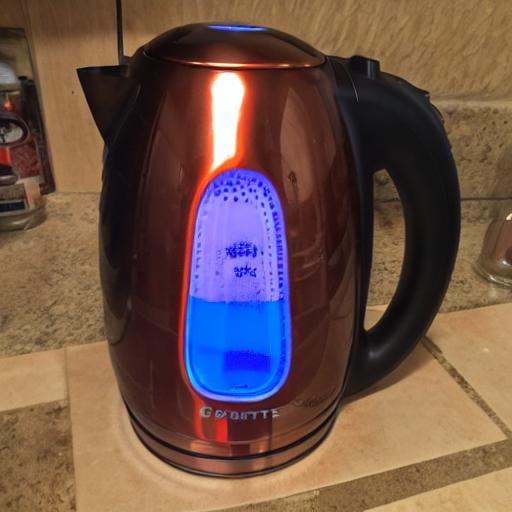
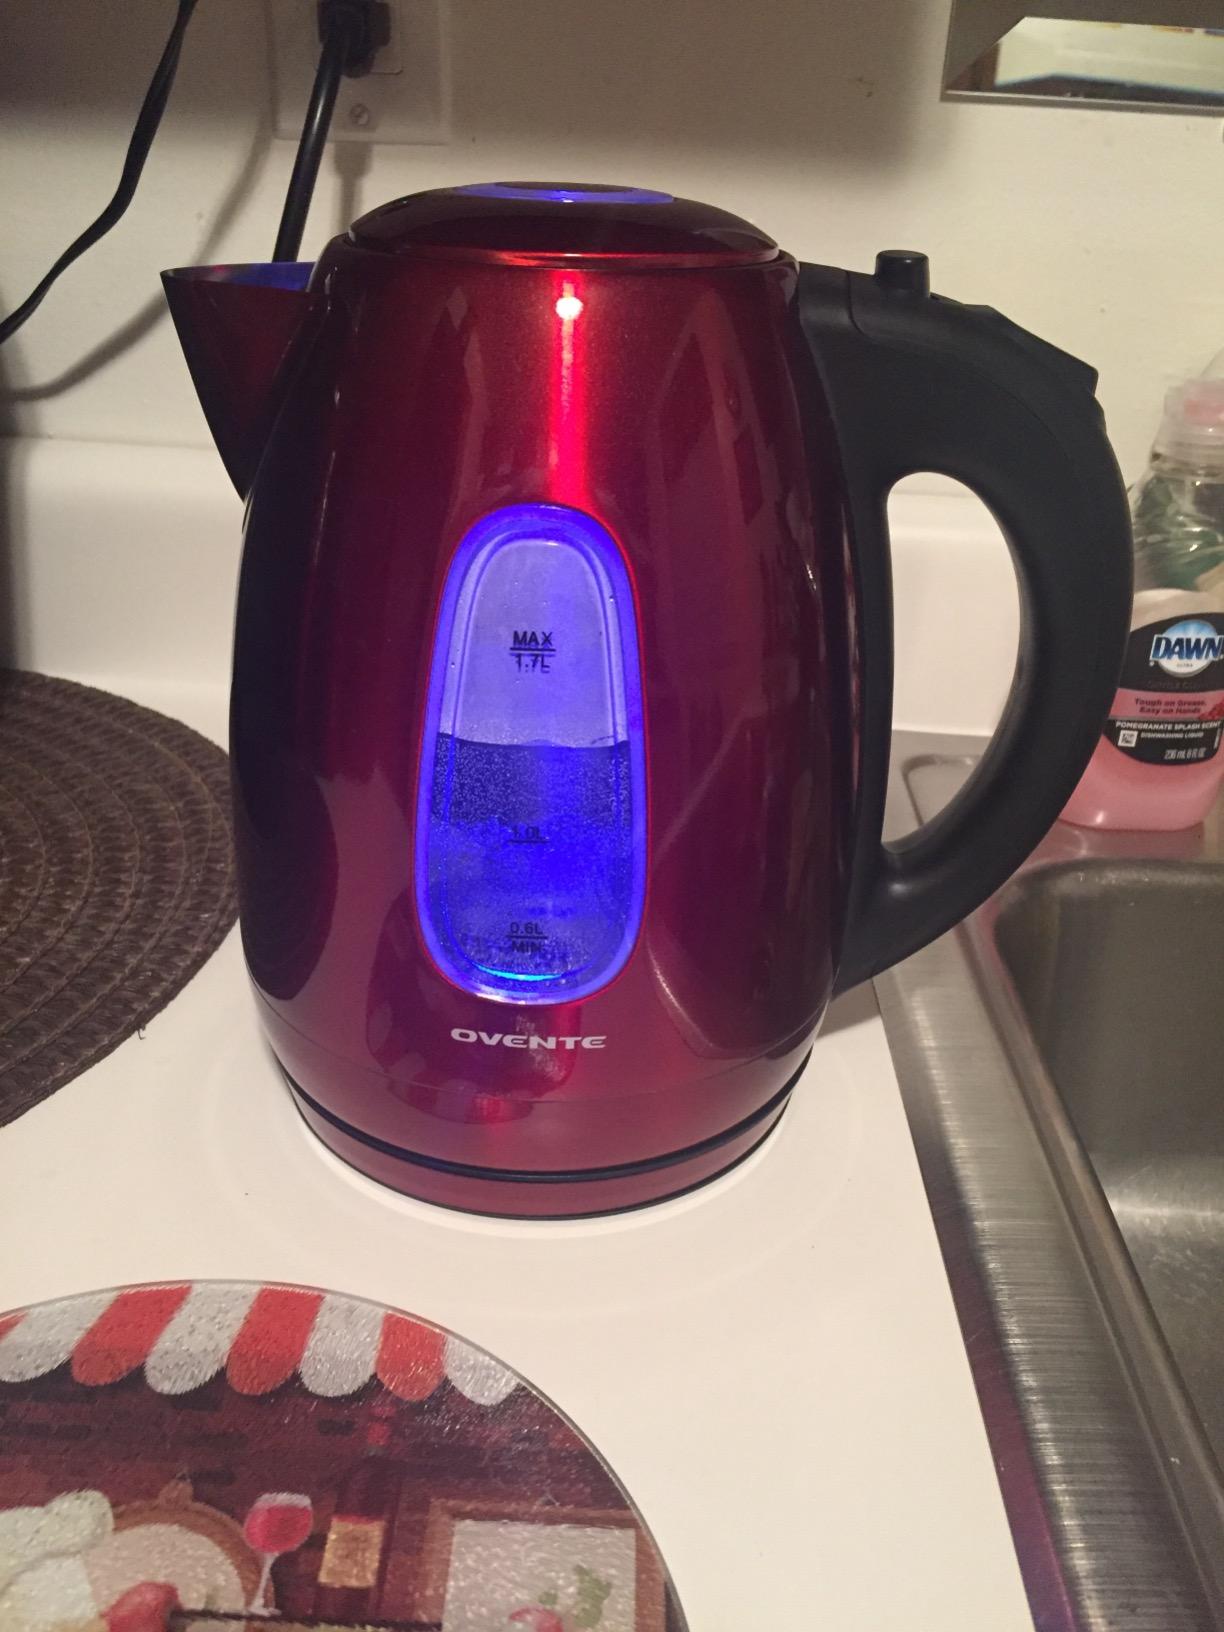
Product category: items_kettle
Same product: no